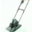
Label: lawn_mower